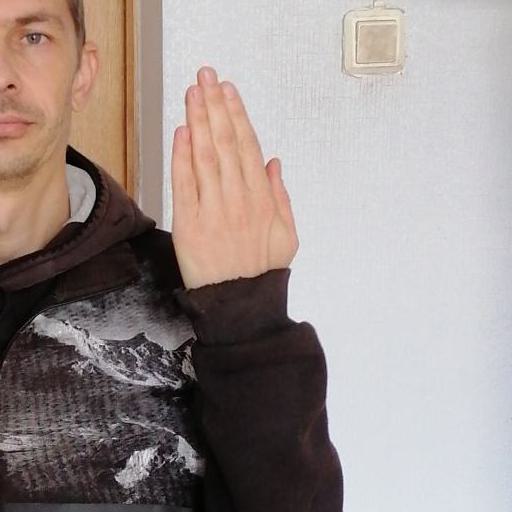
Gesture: stop_inverted